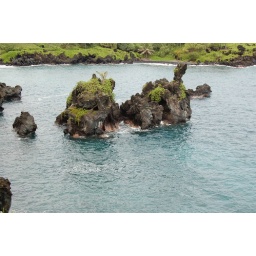
One of about 50 shots taken near the black sand beach..